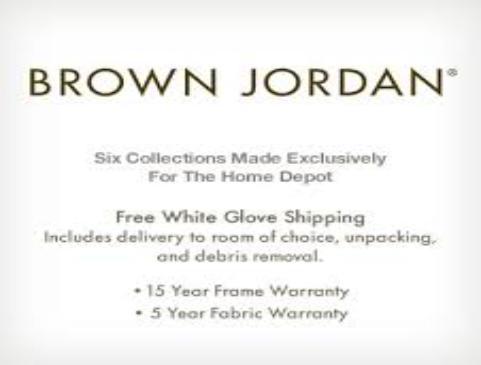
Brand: brown jordan
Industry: Necessities